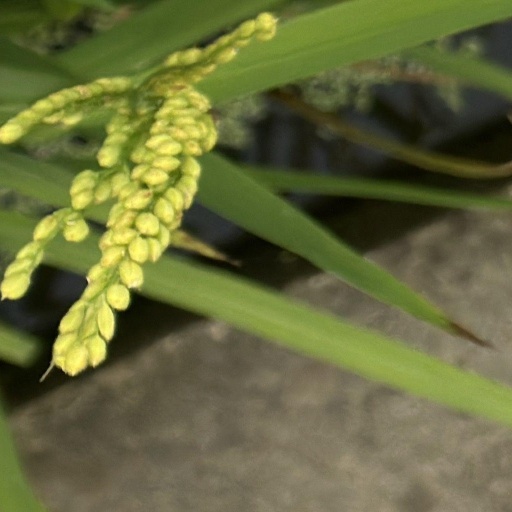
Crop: rice